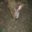
Label: deer